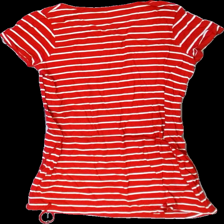
View: back
Type: Top
Category: Ladies
Brand: Esmara (Lidl)
Colors: Red, White
Material: 100% cotton
Pattern: Striped
Cut: Regular, C-collar, Long
Size: M
Season: All
Price range: 50-100
Recommended usage: Reuse